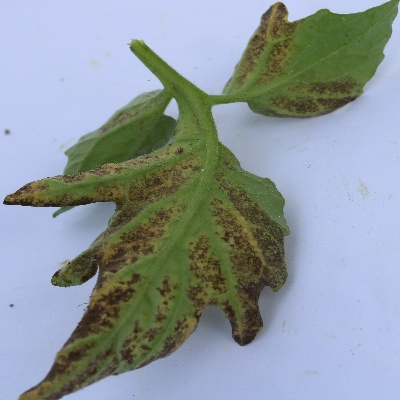
Crop: Tomato
Condition: septoria leaf spot